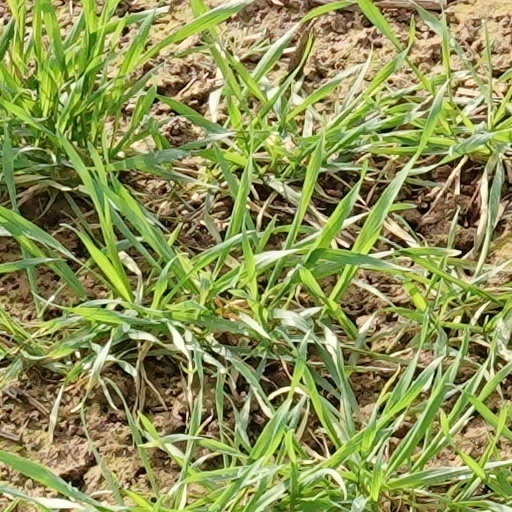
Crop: wheat